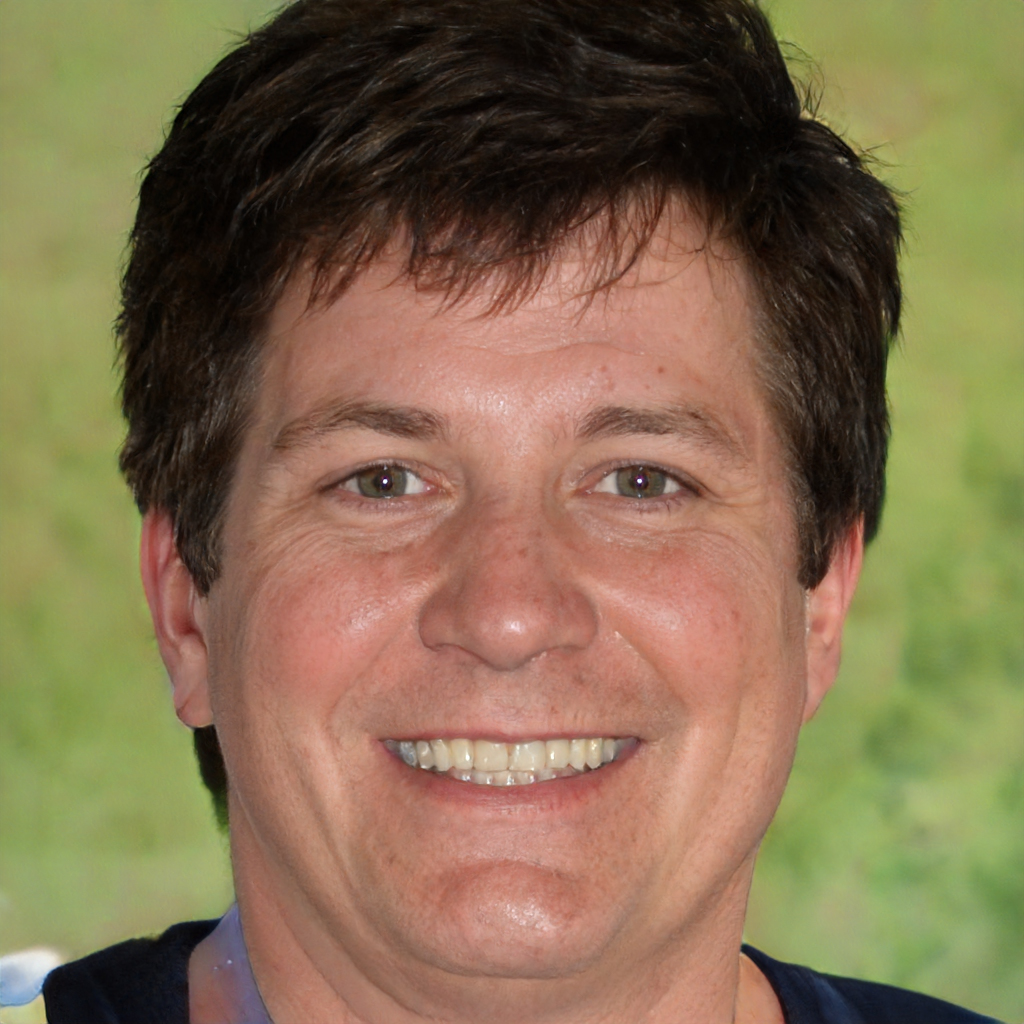
Gender: Male